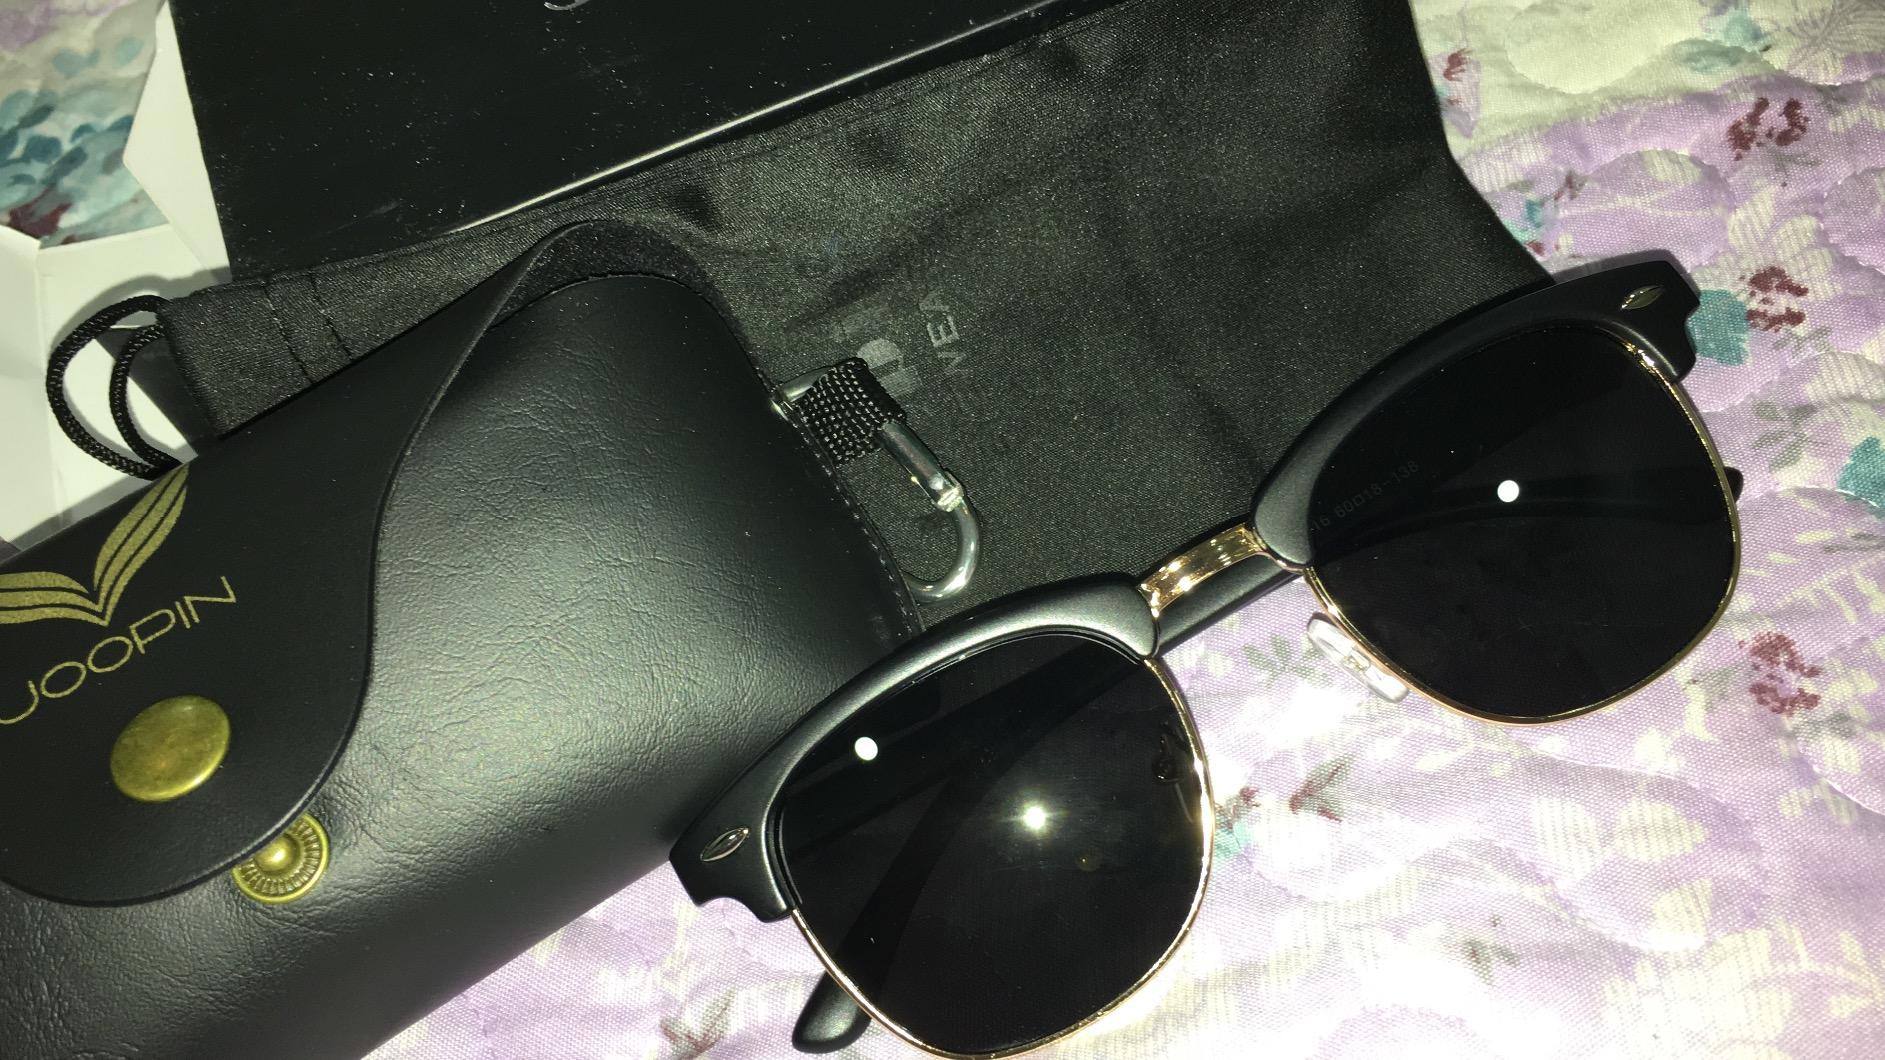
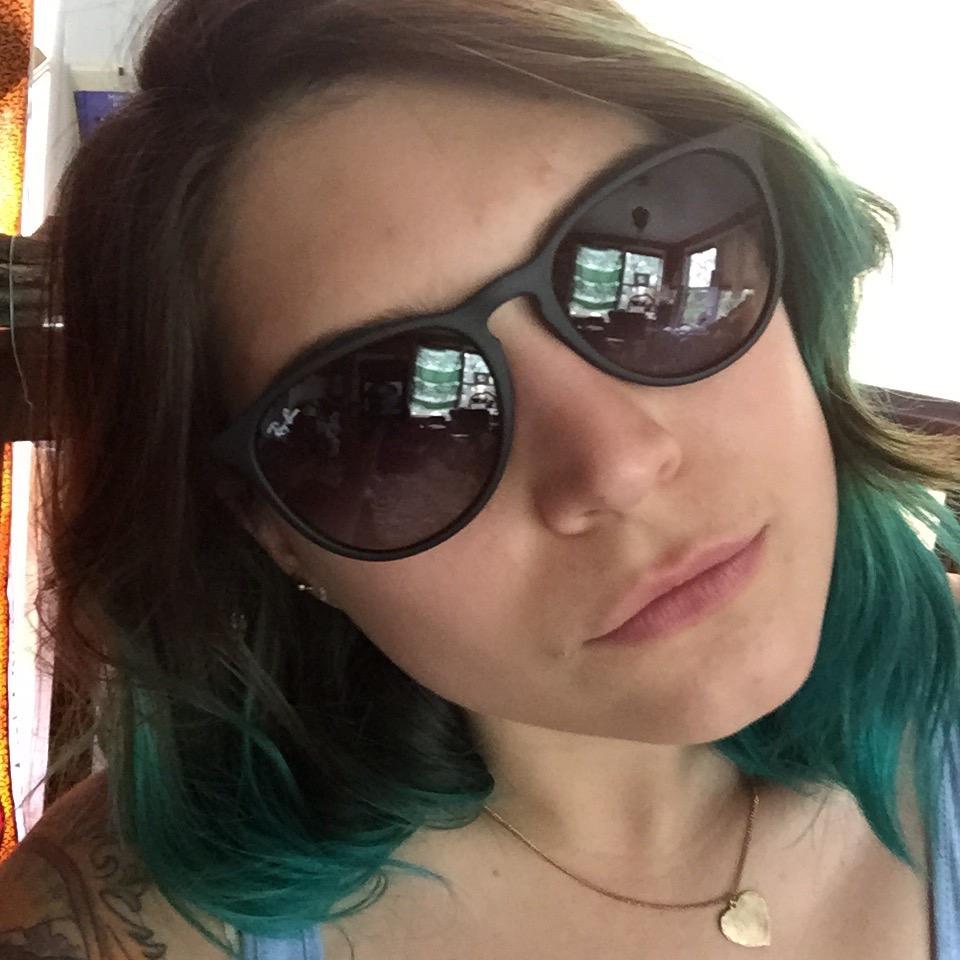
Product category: accessories_sunglasses
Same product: no